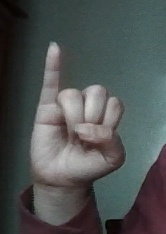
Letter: meem